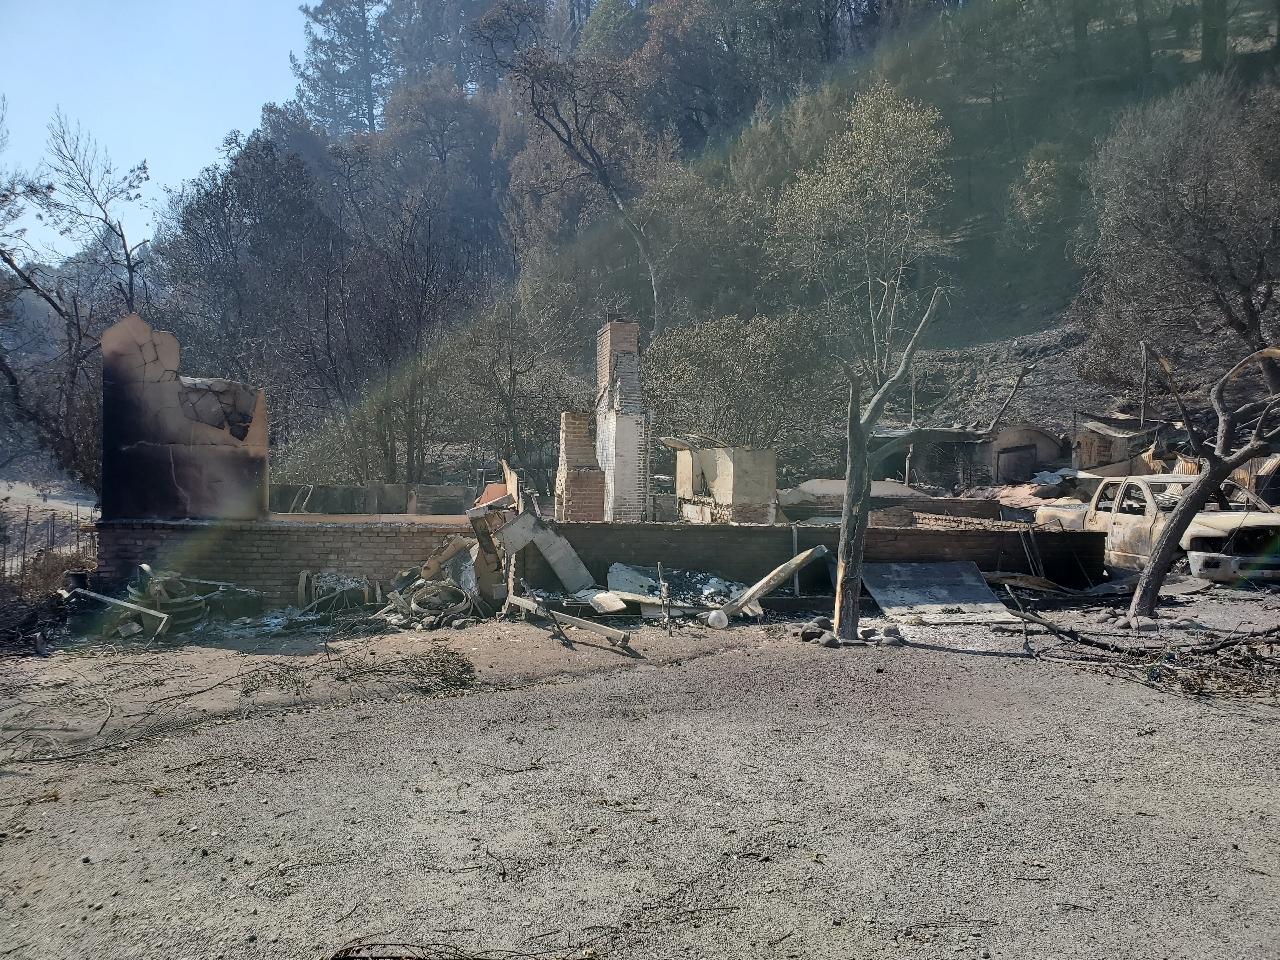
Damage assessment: destroyed